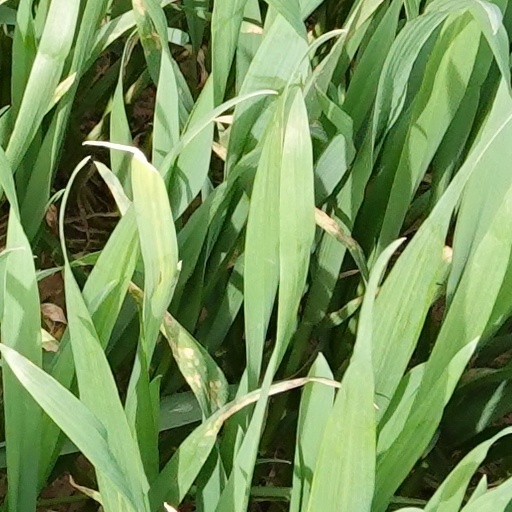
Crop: wheat